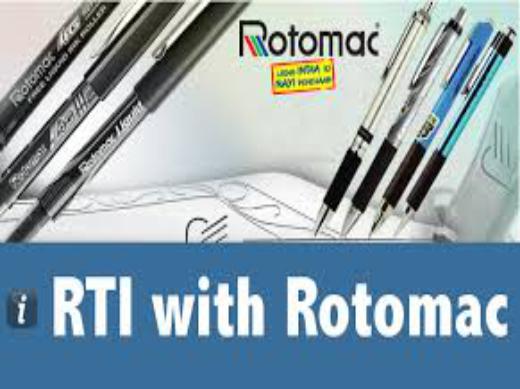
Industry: Necessities